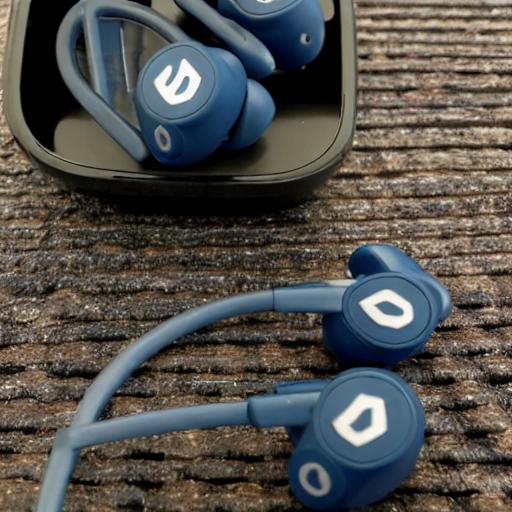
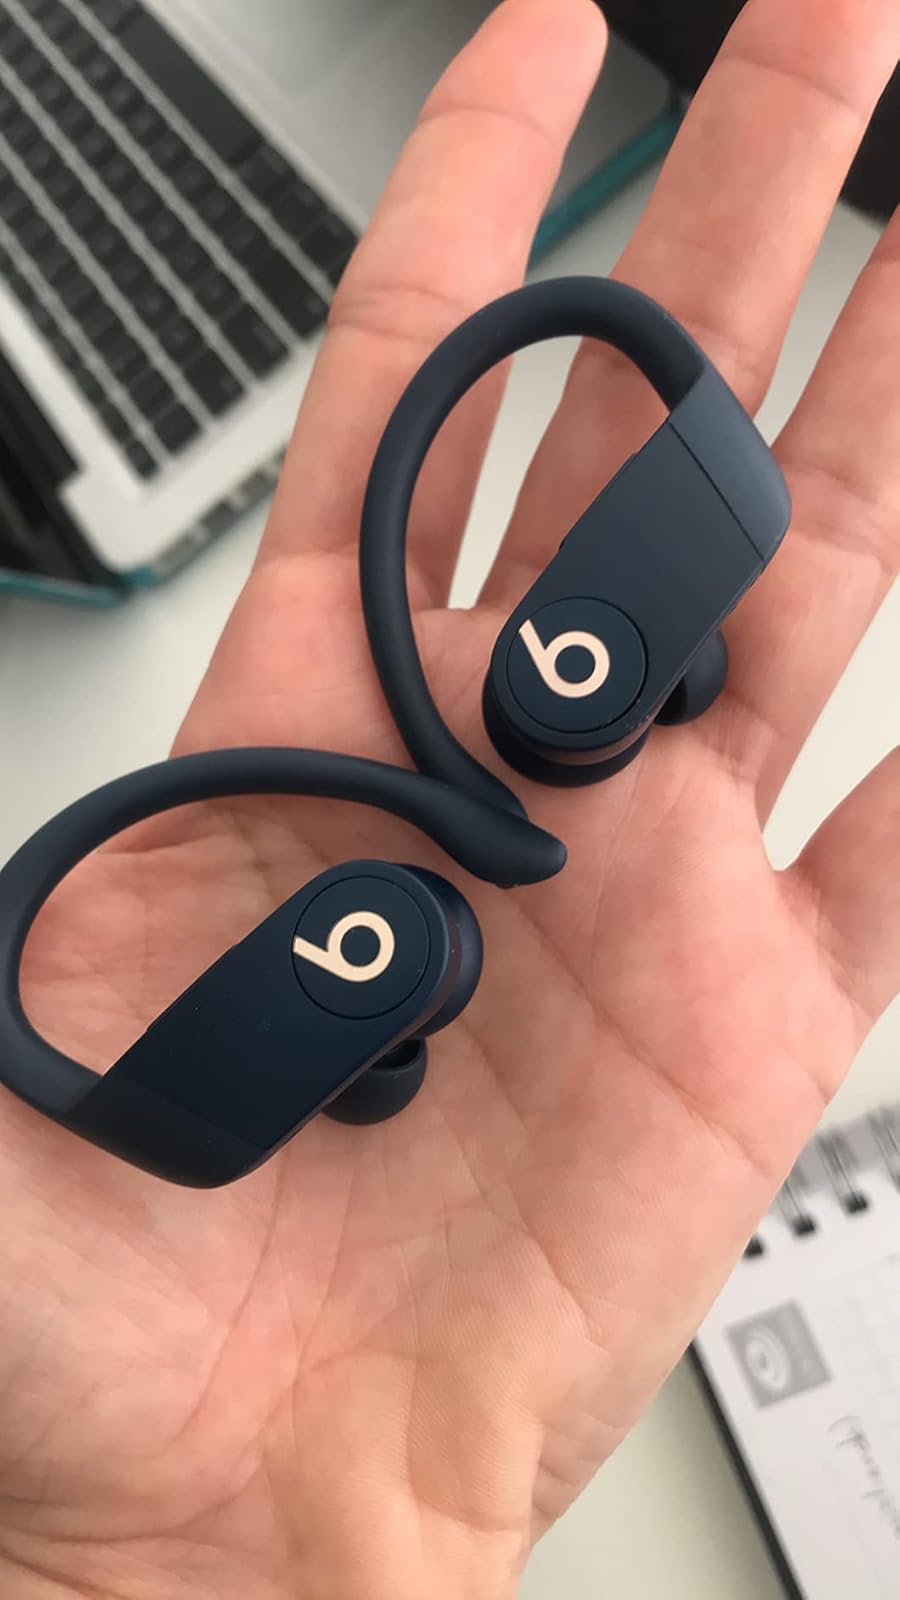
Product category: earbuds
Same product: no